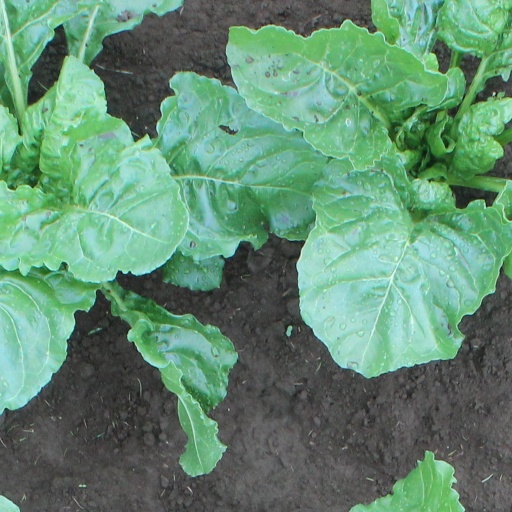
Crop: sugar beet